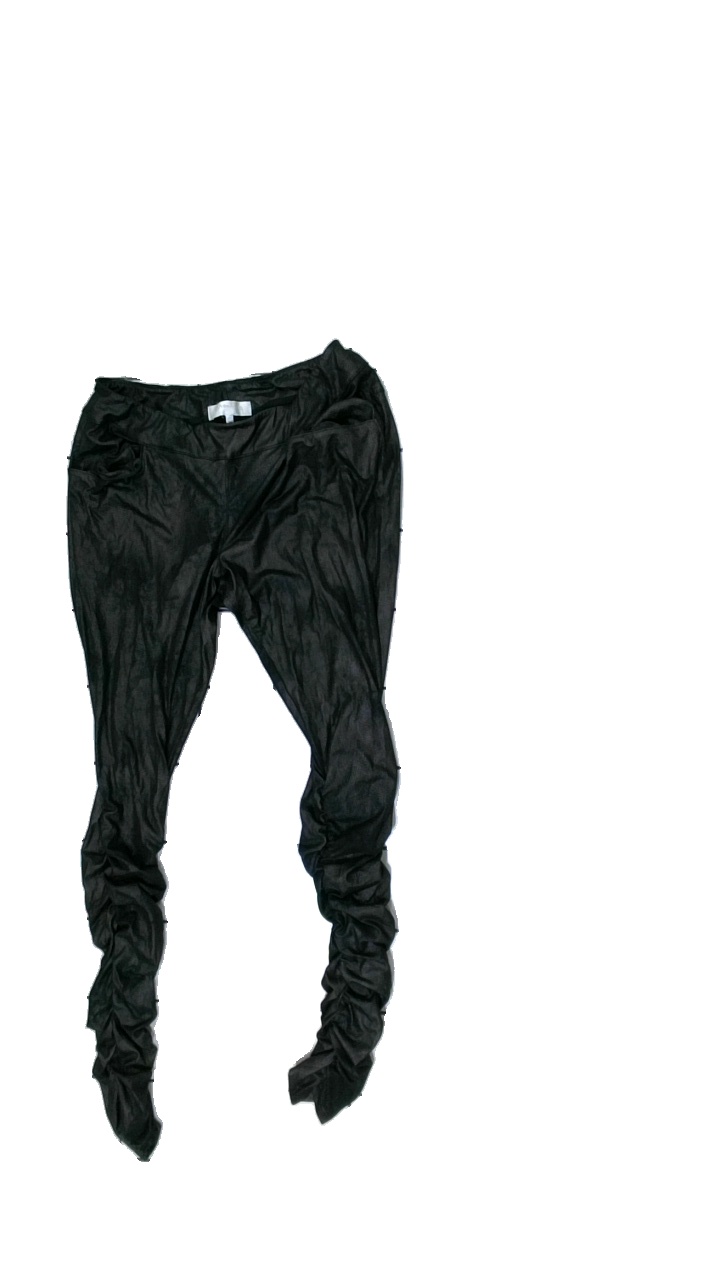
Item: Tights (Ladies)
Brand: Branting
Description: Color damage
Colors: Black
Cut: Regular
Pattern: Other
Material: Unknown
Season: All
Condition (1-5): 2
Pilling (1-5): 5
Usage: Export
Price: <50